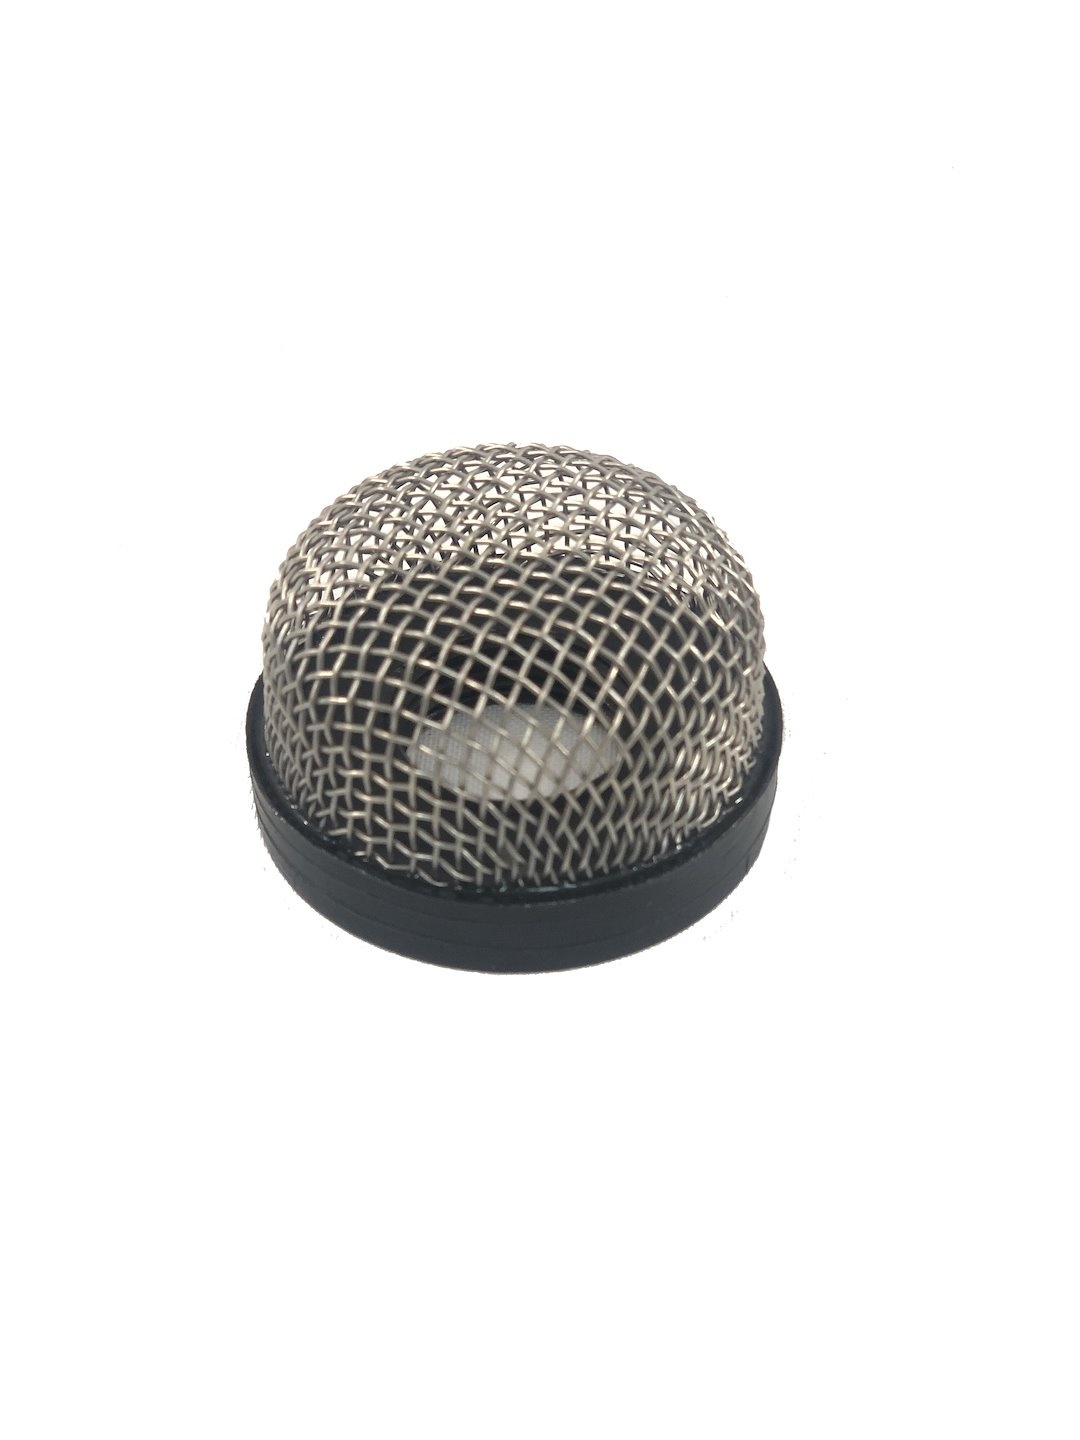
3/4'-14 THREADED AERATOR STRAINER
Use To Protects Pump From Debris/ Bait Fish; Wire Mesh Type; Fits Aerator Pump Intake - 3/4 Inch To 14 Thread; Screw On Mount; Black Base; Stainless Steel Wire Mesh With PVC Base; Single
Brand: T.H. Marine
Category: Sporting Goods > Outdoor Recreation > Fishing > Fishing Reel Accessories